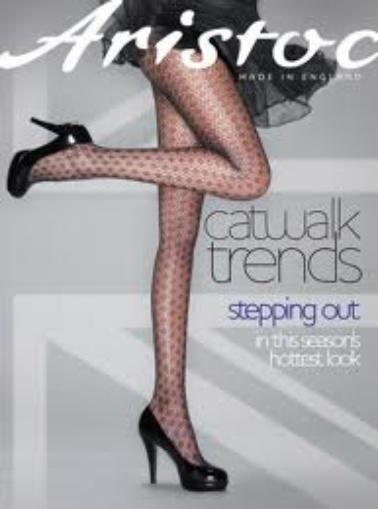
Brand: Aristoc
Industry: Clothes